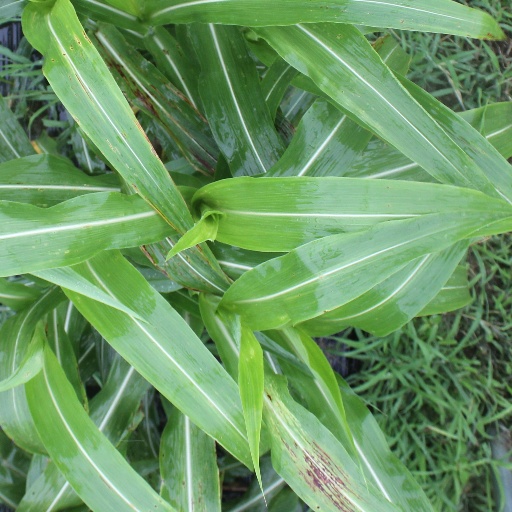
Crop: sorghum